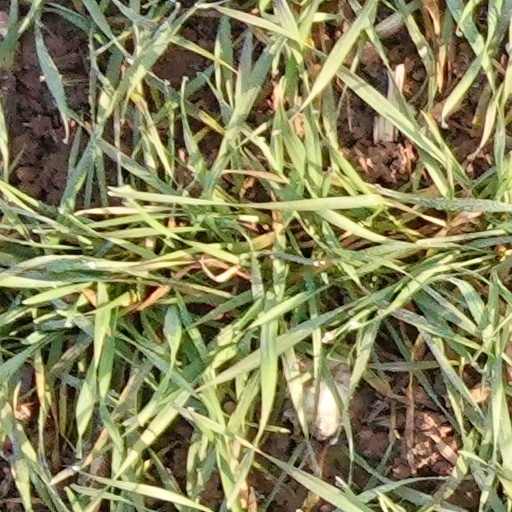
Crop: wheat